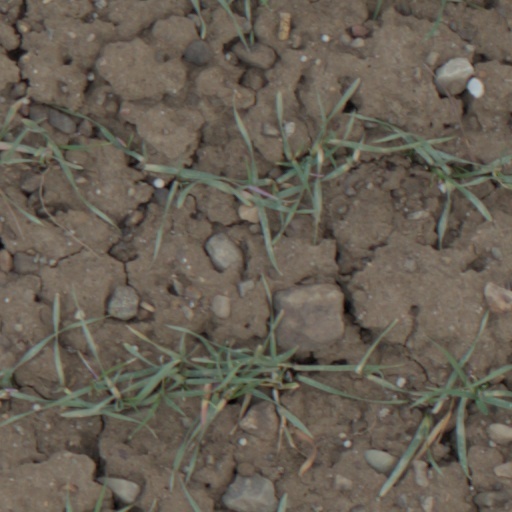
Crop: wheat